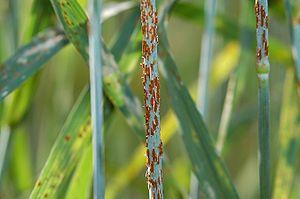
Margaret Brown Newton est une phytopathologiste et mycologue canadienne de renommée internationale, reconnue pour ses recherches de pionnière concernant la rouille noire due à Puccinia graminis, en particulier pour son effet sur le blé canadien. Margaret Newton ne s'est jamais mariée. Elle était considérée comme une personne sympathique et chaleureuse qui « travaillait souvent jusqu'à l'épuisement ».
La famille des Pucciniaceae est une famille de champignons basidiomycètes de la ordre des Pucciniales.
Ug99 est une souche de Puccinia graminis f. sp. tritici, champignon phytopathogène, agent de la rouille noire des céréales, qui est présent dans les cultures de blé de plusieurs pays d'Afrique et du Moyen-Orient et qui risque de se propager rapidement dans ces régions et peut-être au-delà, ce qui pourrait provoquer un désastre dans la production de blé et affecter la sécurité alimentaire dans le monde. Ce pathogène peut provoquer des pertes de rendement allant jusqu'à 100 % et s'est montré virulent contre plusieurs gènes de résistance qui protégeaient le blé contre la rouille noire auparavant.
La diversité des plantes cultivées se définit par la variance des caractéristiques génétiques et phénotypiques des plantes utilisées par l'agriculture.